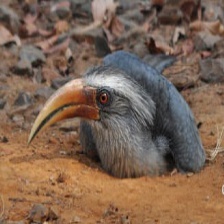
Species: MALABAR HORNBILL
Scientific name: OCYCEROS GRISEUS
ImageNet parent category: hornbill